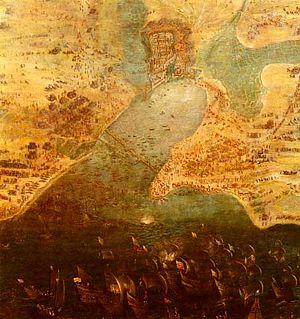
Le siège de La Rochelle, ordonné par Louis XIII et commandé par le cardinal de Richelieu, principal ministre du roi, commence le 10 septembre 1627 et se termine par la capitulation de la cité protestante, le 28 octobre 1628.